Brienz

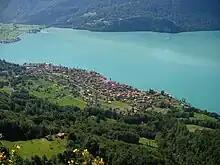
Brienz village from the Brienzer Rothorn.

The municipality of Brienz includes a number of communities along the upper end of Lake Brienz, and stretches into the neighboring mountains. It includes the village of Brienz on the right shore, the mouth of the Aare and the village of Kienholz to the north and the settlements of Engi and Schwendi on the left bank. Heading away from the right shore the land rises to the Rotschalp, Planalp and Giebelegg before reaching the Brienzer Rothorn. Heading away from the left shore it rises over the Brienzerberg and Giessbach Falls, Tschingelfeld, Hinterburg and Axalp until it reaches the Schwarzhorn.